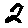
Label: 2